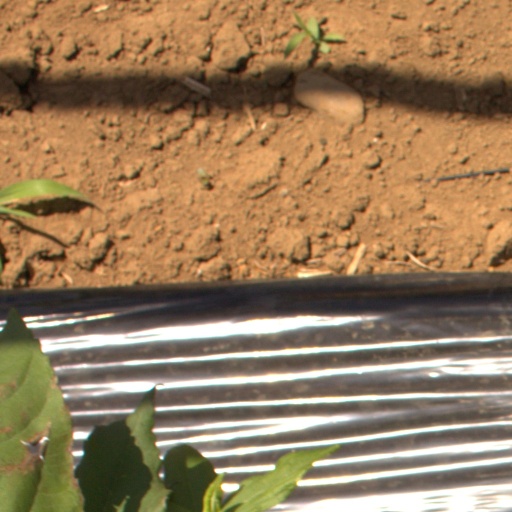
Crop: Jerusalem artichoke